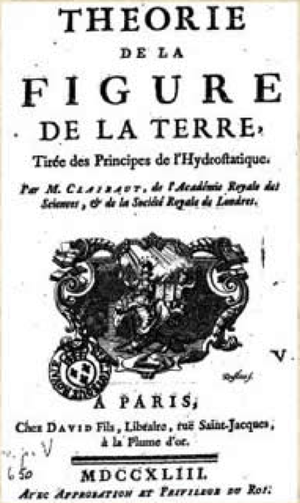
Page de titre de la première édition, datant de 1743, de l'ouvrage Théorie de la Figure de la Terre, Tirée des Principes de l'Hydrostatique d'Alexis Claude Clairaut (1713–1765). Eu égard au fait que l'ouvrage date de plus de deux siècles et demi, et que son auteur est mort en 1765, cette figure se trouve dans le domaine public. Carlo denis 19 juillet 2006 à 22:40 (CEST)
Le sphéroïde de Clairaut est un modèle de la forme de la Terre donné en 1743 par Alexis Clairaut. Dans ce modèle, la Terre n'est plus une sphère parfaite, mais est aplatie aux pôles, conformément aux prévisions données par Isaac Newton en 1687. Par ce modèle, Clairaut contribue à imposer les idées de Newton en France, alors qu'elles y étaient encore contestées.